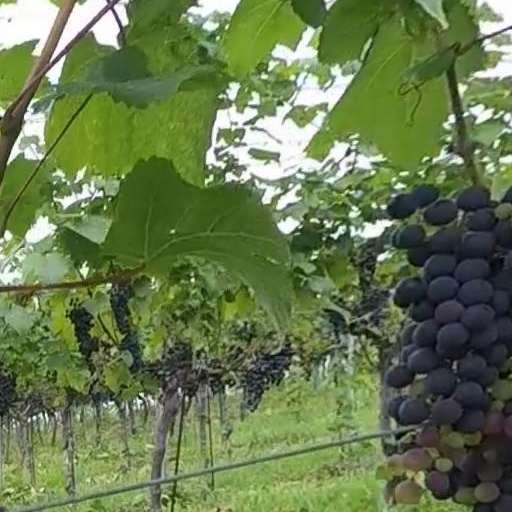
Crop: grape